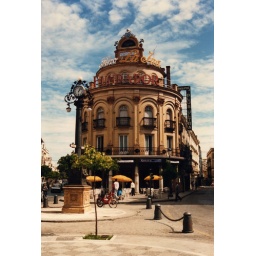
This wonderful building in Jerez, Spain had the neon sign for a popular local sherry